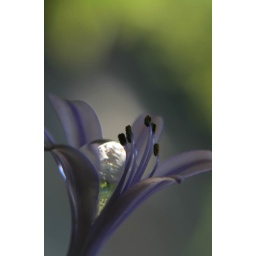
Gel ball in Agapanthus flower